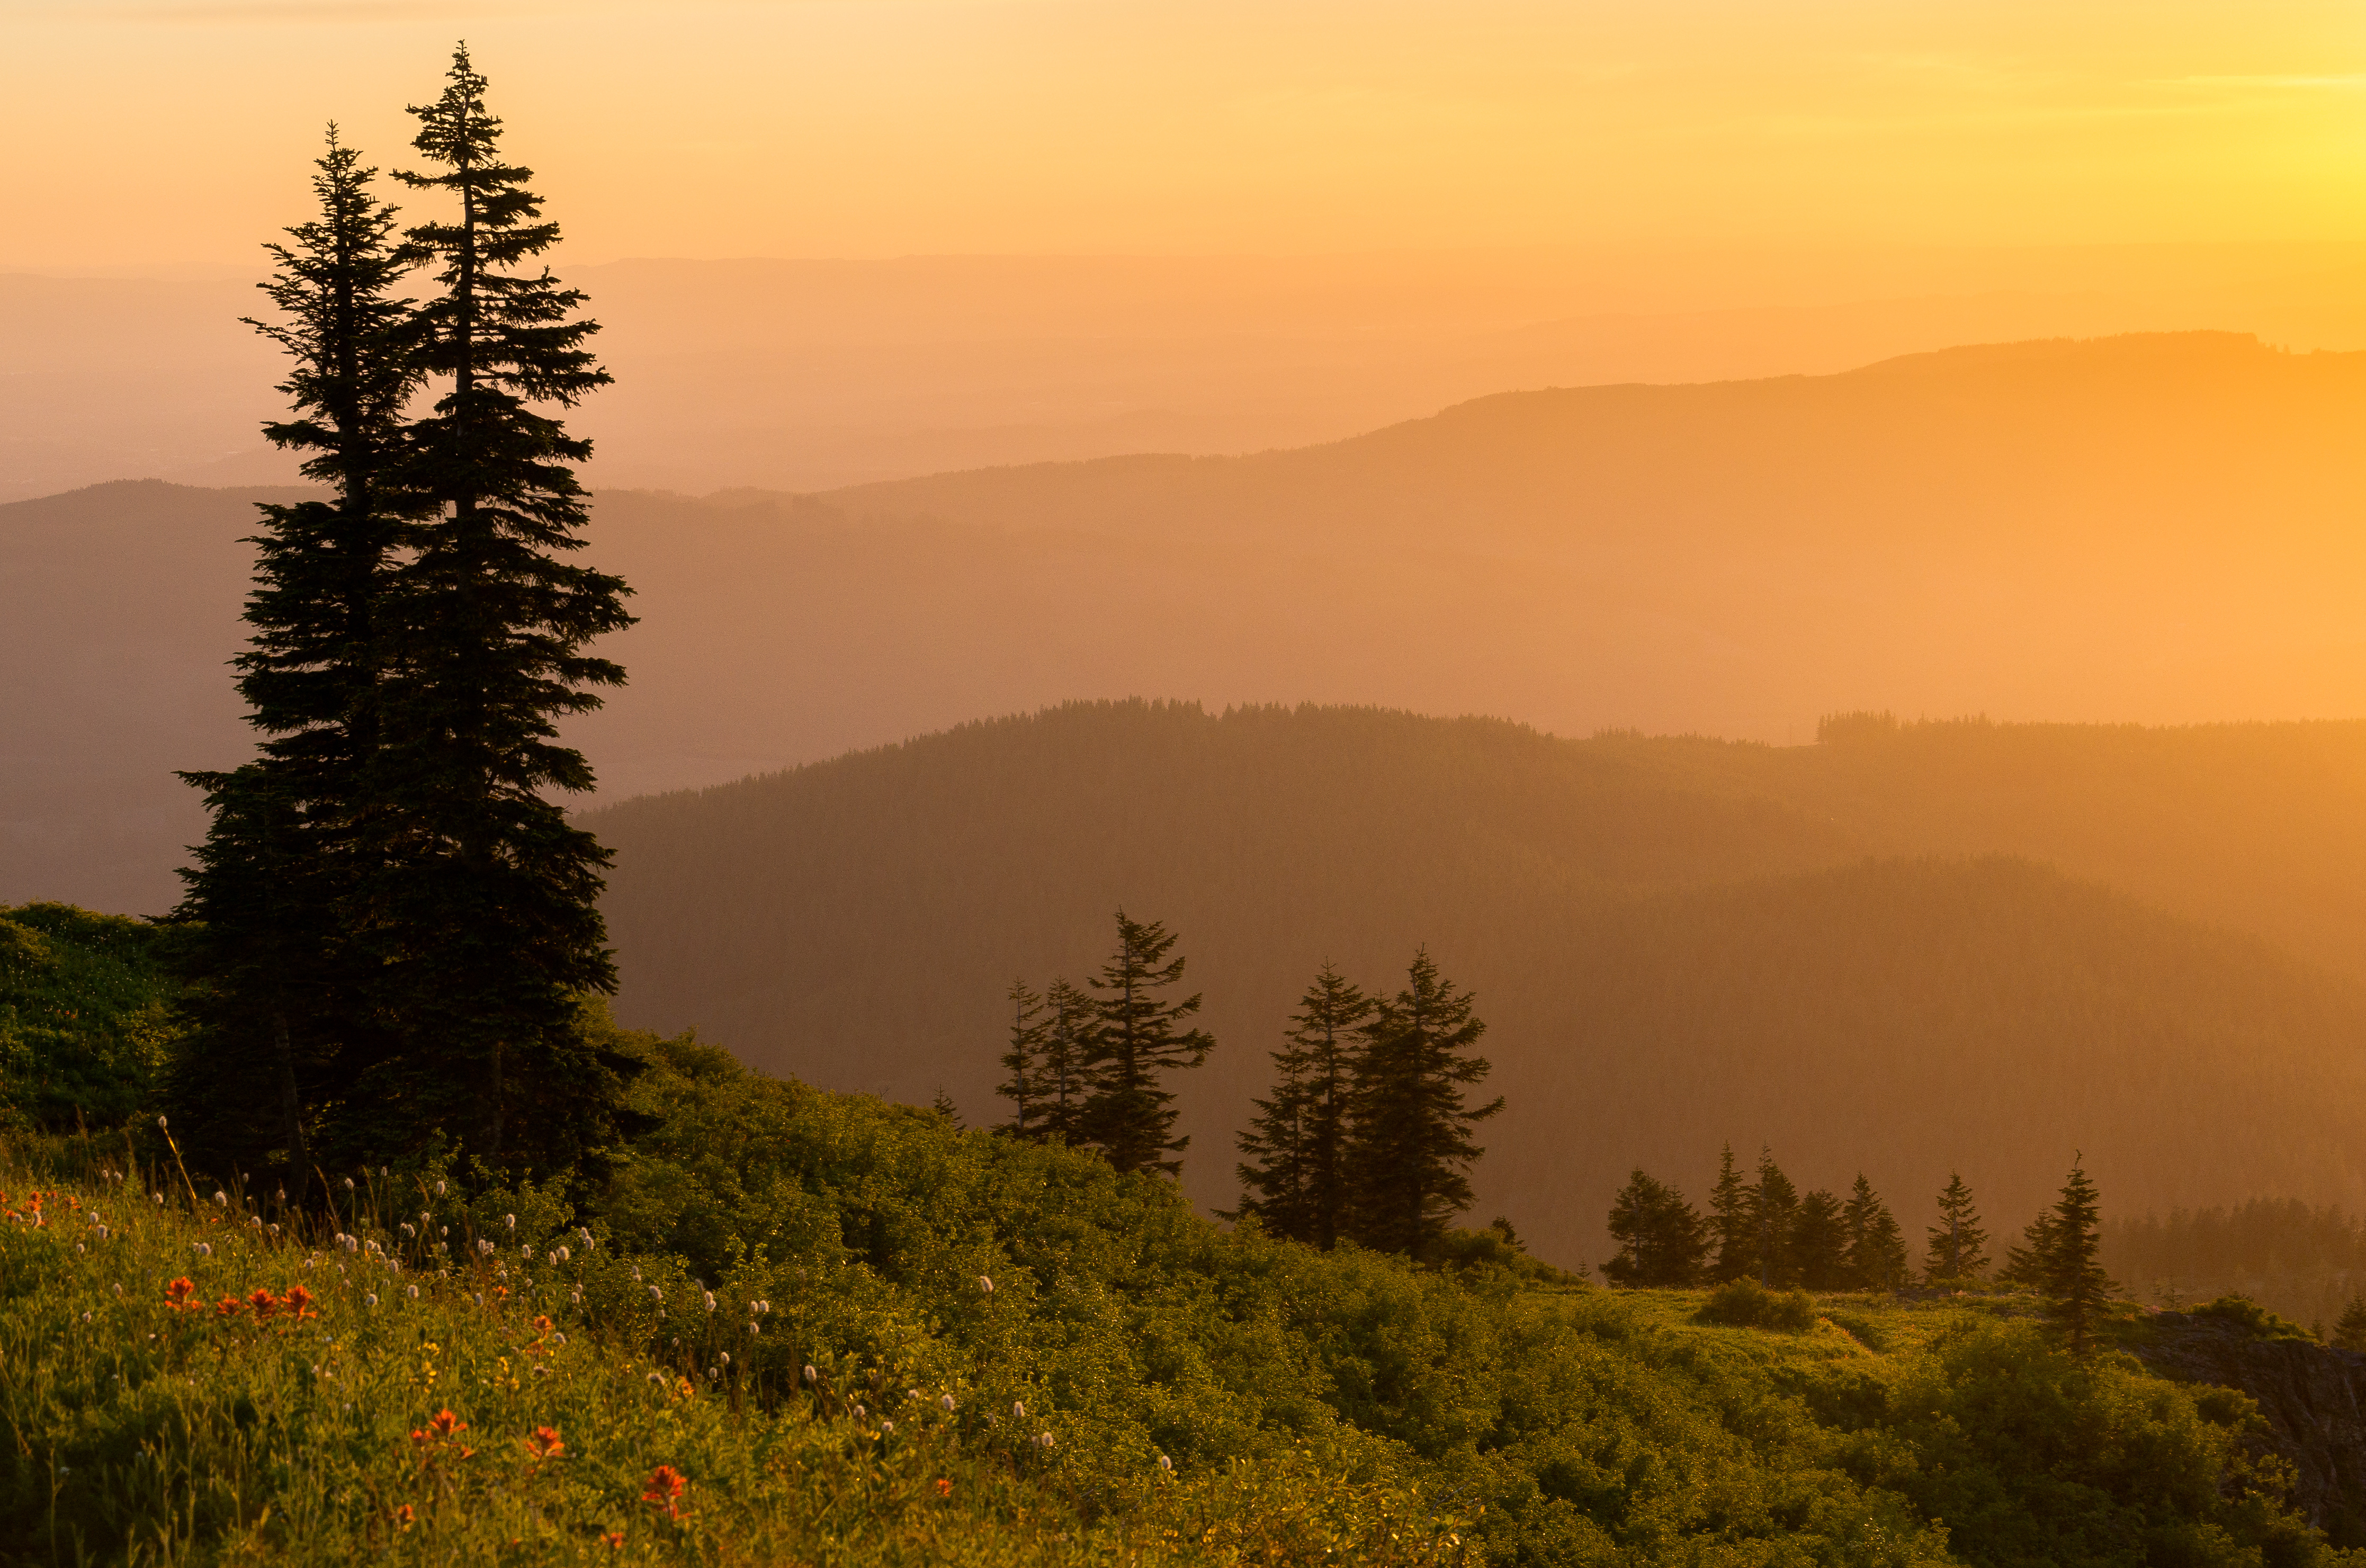
landscape, tree, nature, forest, wilderness, mountain, fog, sunrise, sunset, mist, photography, meadow, sunlight, morning, star, hill, hour, dawn, valley, mountain range, photo, dusk, evening, golden, autumn, paintbrush, ridge, wildflower, burn, washington, mt, silver, photograph, plateau, state, sony, nex, yacolt, natural environment, geographical feature, atmospheric phenomenon, mountainous landforms